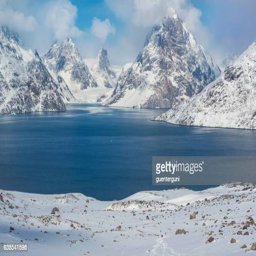
large sailing ship in a scenic fjord